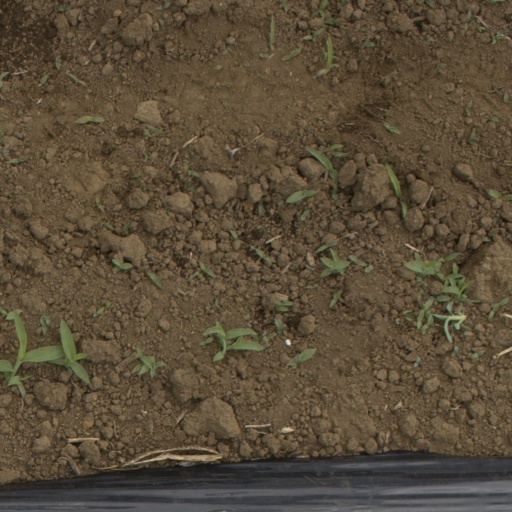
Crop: Jerusalem artichoke